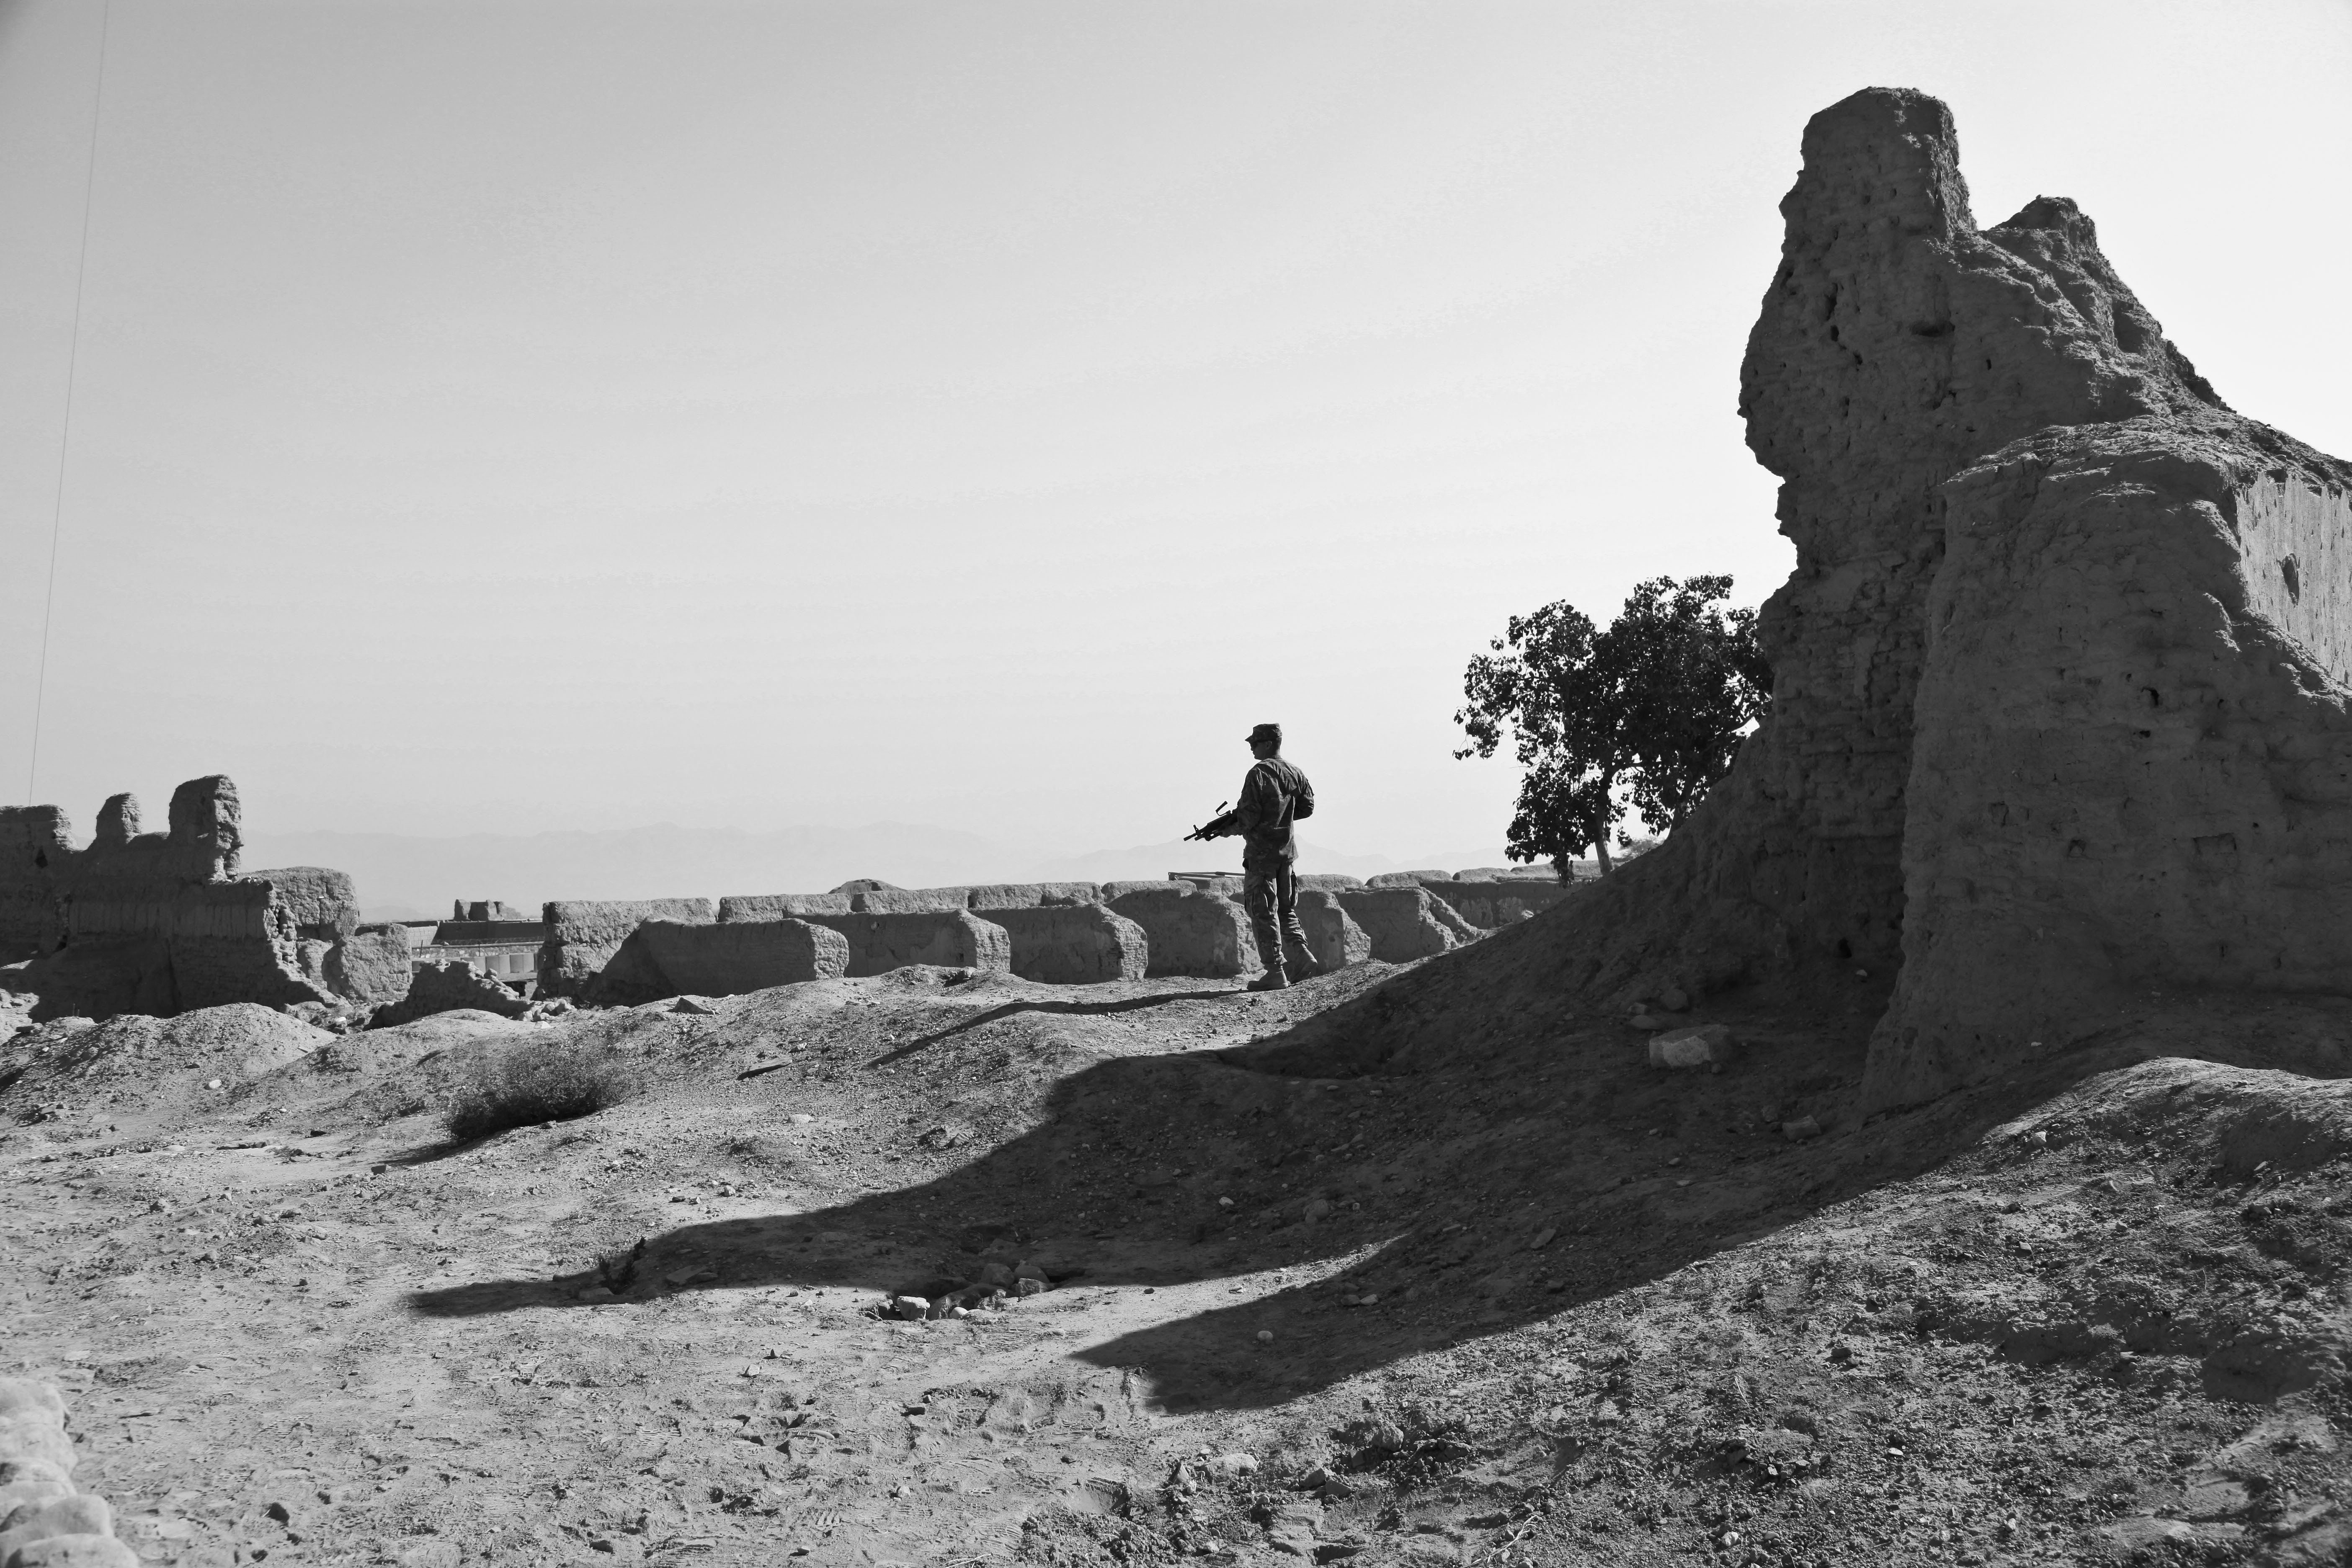
sea, coast, sand, rock, mountain, black and white, white, hill, monument, explore, military, lookout, soldier, army, usa, black, monochrome, terrain, material, camouflage, war, geology, temple, ruins, photograph, patrol, front, defense, scout, afghanistan, warrior, spotting, watch out, monochrome photography, ancient history, us army, defilade, reconnoiter, sneak up